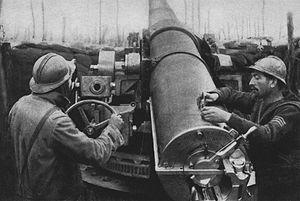
Un canon de 16 cm modèle 1893 (ou 1893/96?) sur affût à châssis modèle 1893 est de tirer
Le canon de 164 mm modèle 1893-96 est un canon naval français construit à la fin du XIXᵉ siècle. Artillerie secondaire des cuirassés Iéna et Suffren, il équipe aussi des croiseurs cuirassés tels ceux de la classe Gueydon. Une version « M » légèrement modifiée équipe quant à elle les cuirassés de la classe République ainsi que d'autres croiseurs cuirassés. Cette dernière version verra aussi le champ de bataille, huit pièces rejoignant l'artillerie lourde sur voie ferrée pendant la Première Guerre mondiale.